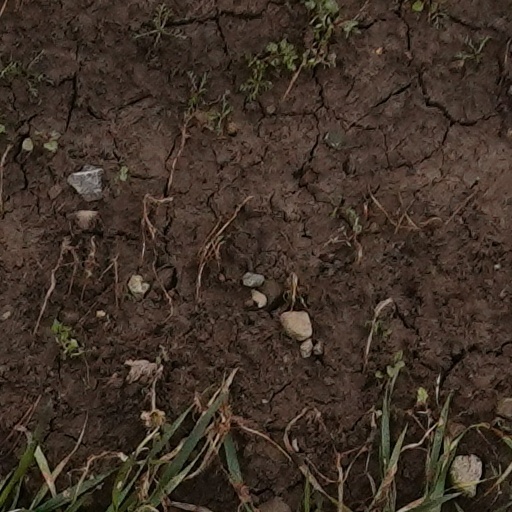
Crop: wheat